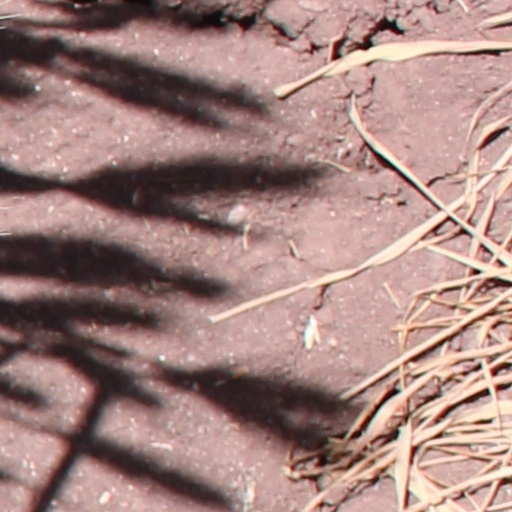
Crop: wheat